Billy Halop

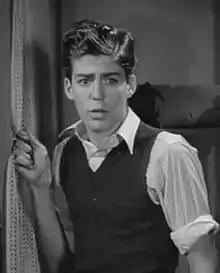
Halop in "They Made Me a Criminal" (1939)

Halop came from a theatrical family; his mother was a dancer, and his sister, Florence Halop, was an actress who worked on radio and in television. Additionally, he had a much younger brother, Joel Tucker Halop (1934-2006).